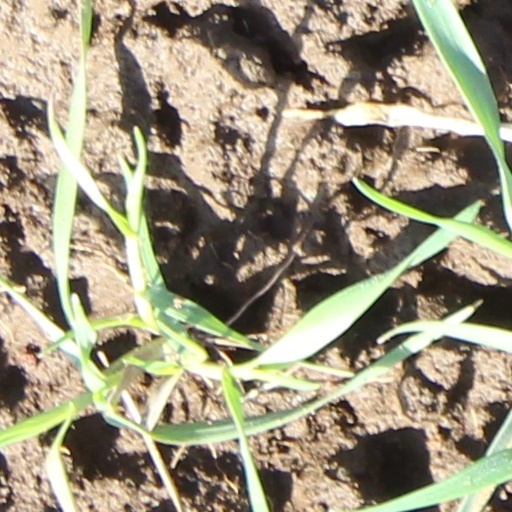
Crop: wheat